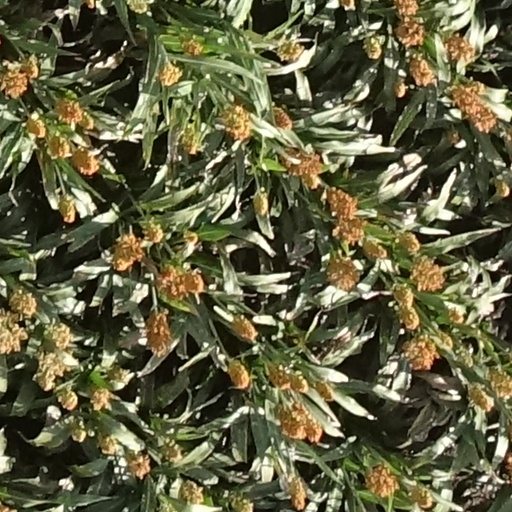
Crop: sorghum